Windsor (film)

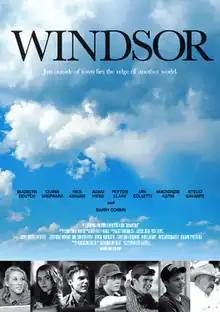

Windsor is a 2015 American independent drama film written, directed and produced by Porter Farrell and starring Madelyn Deutch, Quinn Shephard, Nick Krause, Adam Hicks, Peyton Clark, Ian Colletti and Barry Corbin. The film is Farrell's directorial debut.